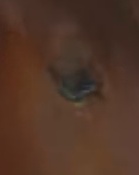
Face region: eyes (orbital_tightening_and_eye_area)
Pain indicator: not_present